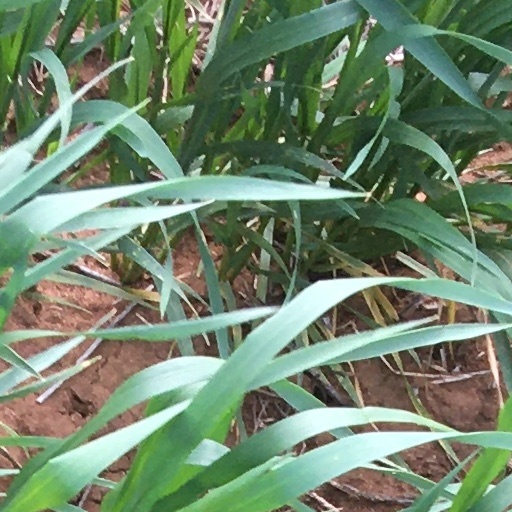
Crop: wheat